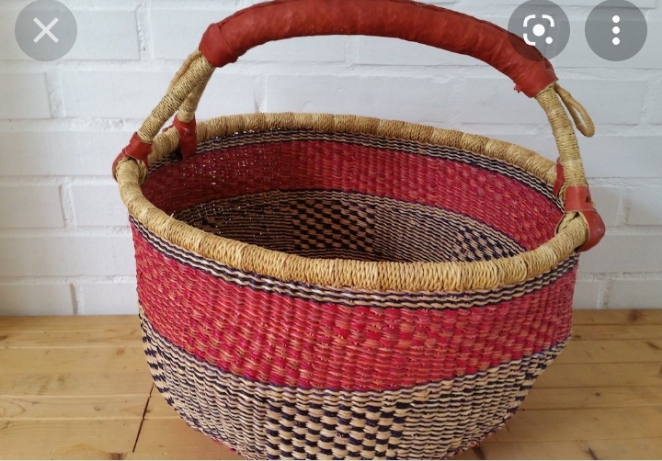
Nataal bii ci sama kanam defukaay moo ci nekk. Kulëer bi am na kulëer bu xonq. Moom nag ñu bari dañu koy jëfandikoo di si def ay yére, walla sax aw ñam, lu mel ni mburu.